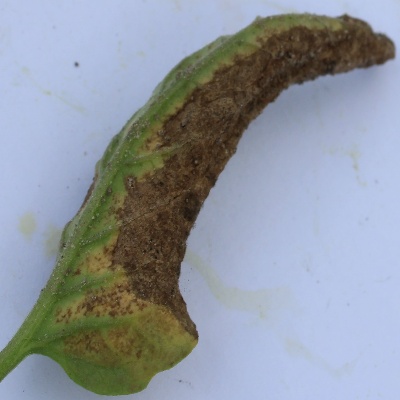
Crop: Tomato
Condition: leaf blight